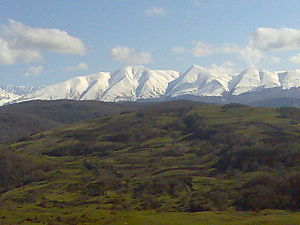
Republikken Dagestan / Historie / I Den Russiske Føderation / Terrorhandlinger og krigstilstand
Bjerglandskab i Dagestan
Republikken Dagestan er en af 21 autonome republikker i Den Russiske Føderation. Republikken har et areal på 50.270 km² og 3.063.885 indbyggere. Hovedstaden i republikken er Makhatjkala, der med sine 592.976 indbyggere, er republikkens største by. Andre større byer er Khasavjurt med 141.259 indbyggere, Derbent med 123.720 indbyggere og Kaspijsk, der har 116.340 indbyggere.